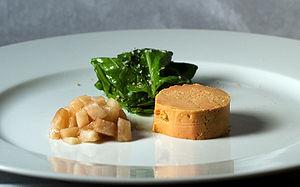
L’Occitanie est une région culturelle et historique du sud-ouest de l’Europe. Les principaux éléments qui la caractérisent sont sa culture et sa langue, la langue d'oc qui lui a donné son nom. L’espace occitan est identifié dès l’Empire romain sous le nom de Viennoise ou de Sept-Provinces, et au début du Moyen Âge sous le nom d’Aquitaine. Il retrouve une certaine unité à l'époque carolingienne sous le nom de royaume d'Aquitaine dont les délimitations territoriales correspondent grosso modo à l'espace linguistique de l'ancien occitan et de la Viennoise romaine. L’Occitanie a connu différents noms au cours de son histoire. La plus grande partie de l’Occitanie est aujourd’hui située en France où, depuis 2016, une région administrative de moindre étendue porte le même nom.